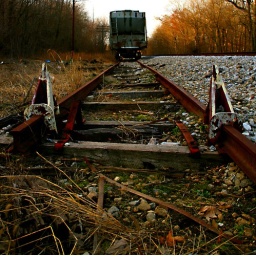
This train car was off on a side track which dead-ended in the foreground of this shot.